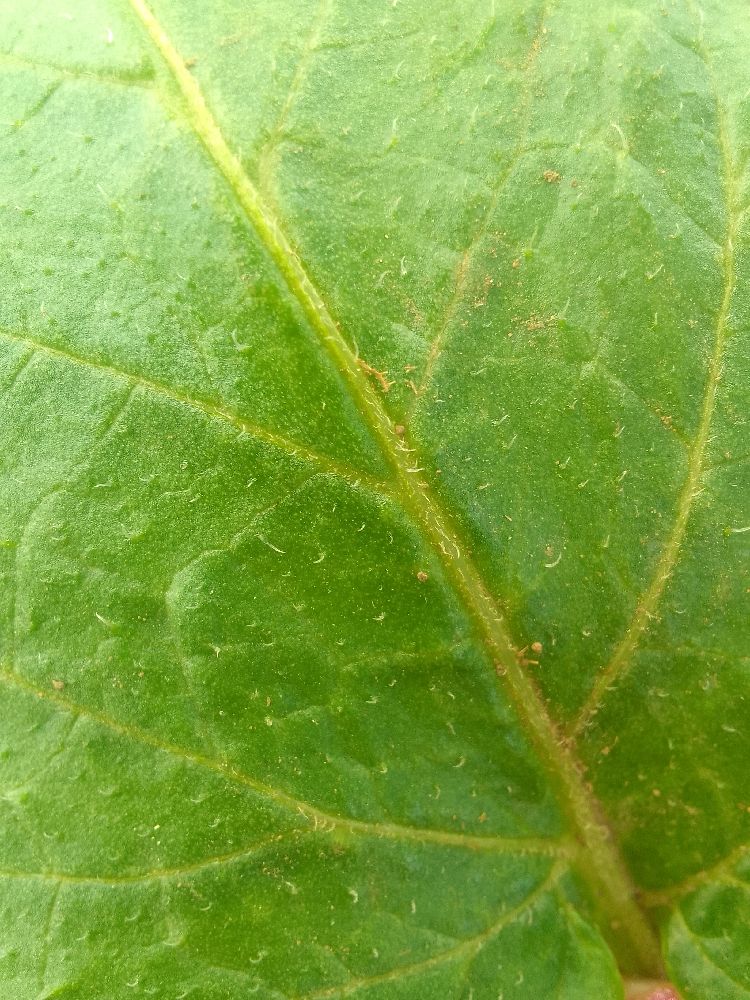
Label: Healthy